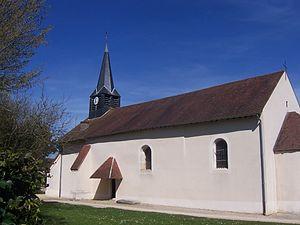
Eglise de Thurey
Thurey est une commune française située dans le département de Saône-et-Loire en région Bourgogne-Franche-Comté.